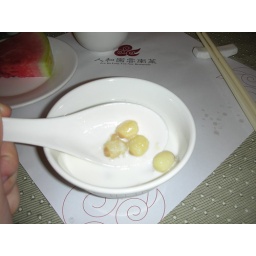
The lotus seeds are boiled in sugar water so they're very sweet, then put into a bowl of milk.